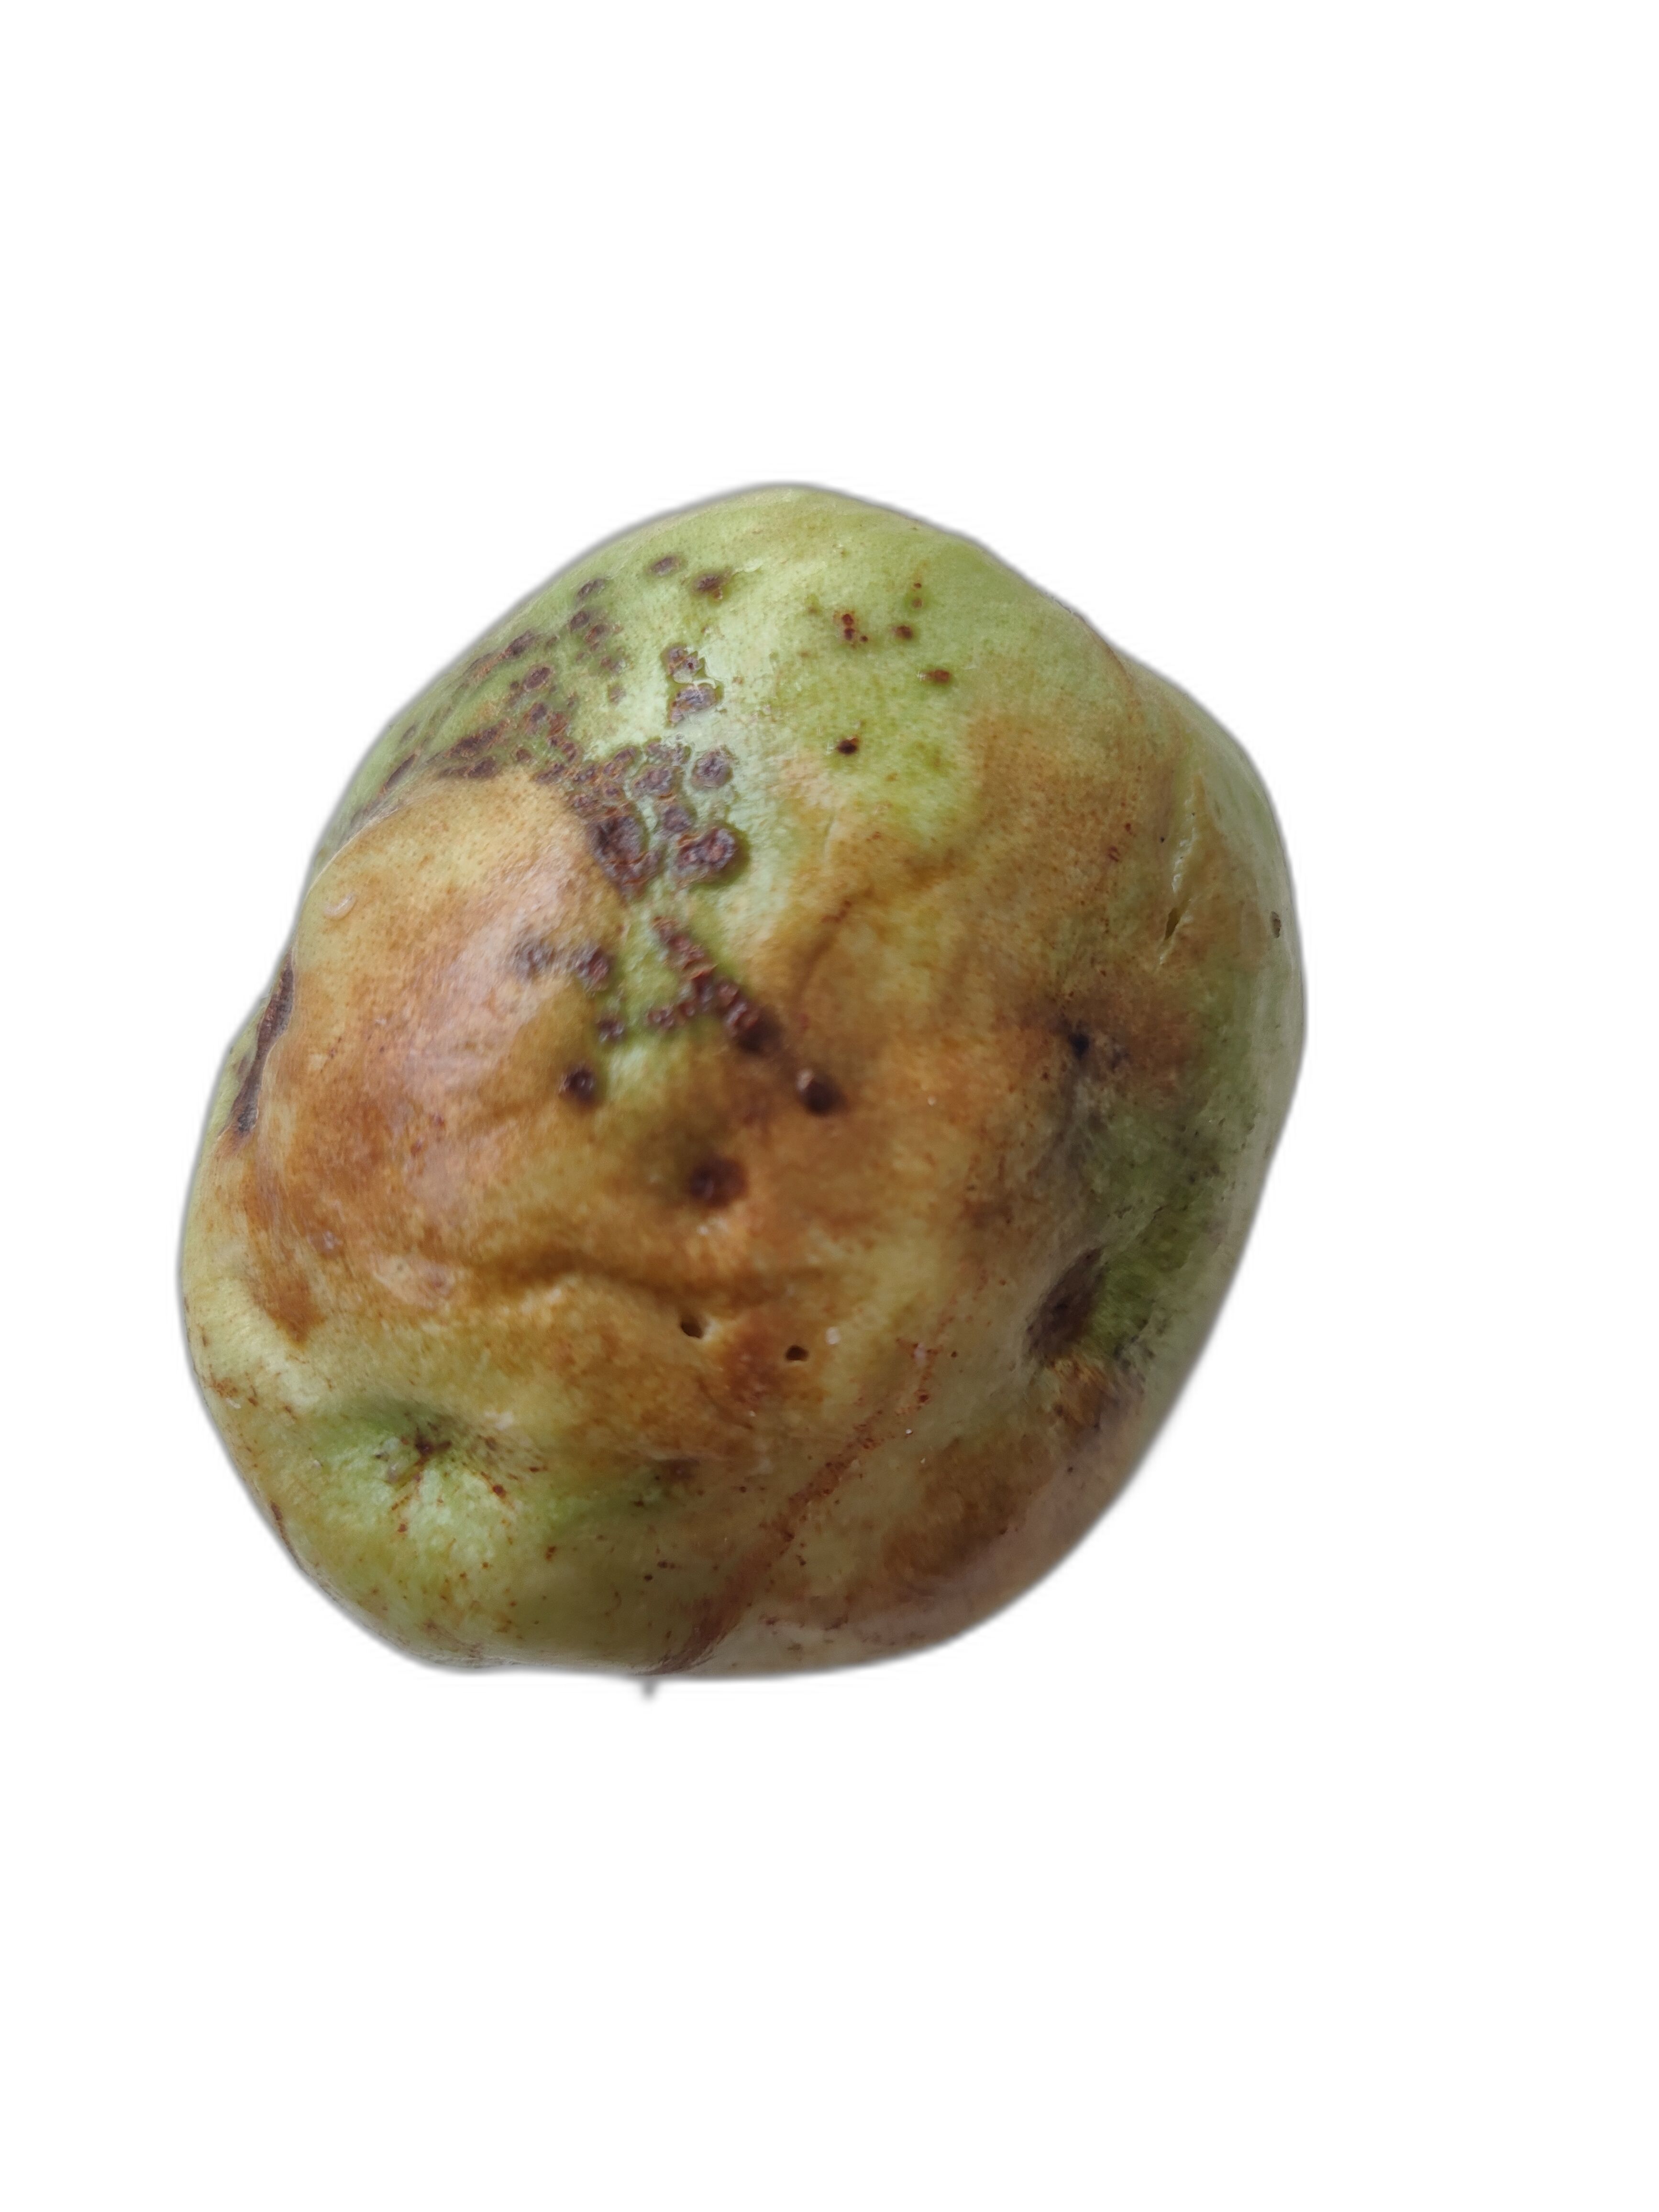
Plant part: fruit
Disease: Anthracnose